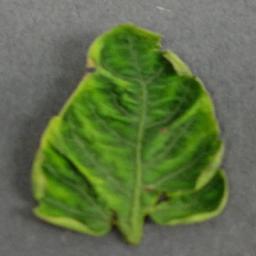
Label: Tomato___Tomato_Yellow_Leaf_Curl_Virus